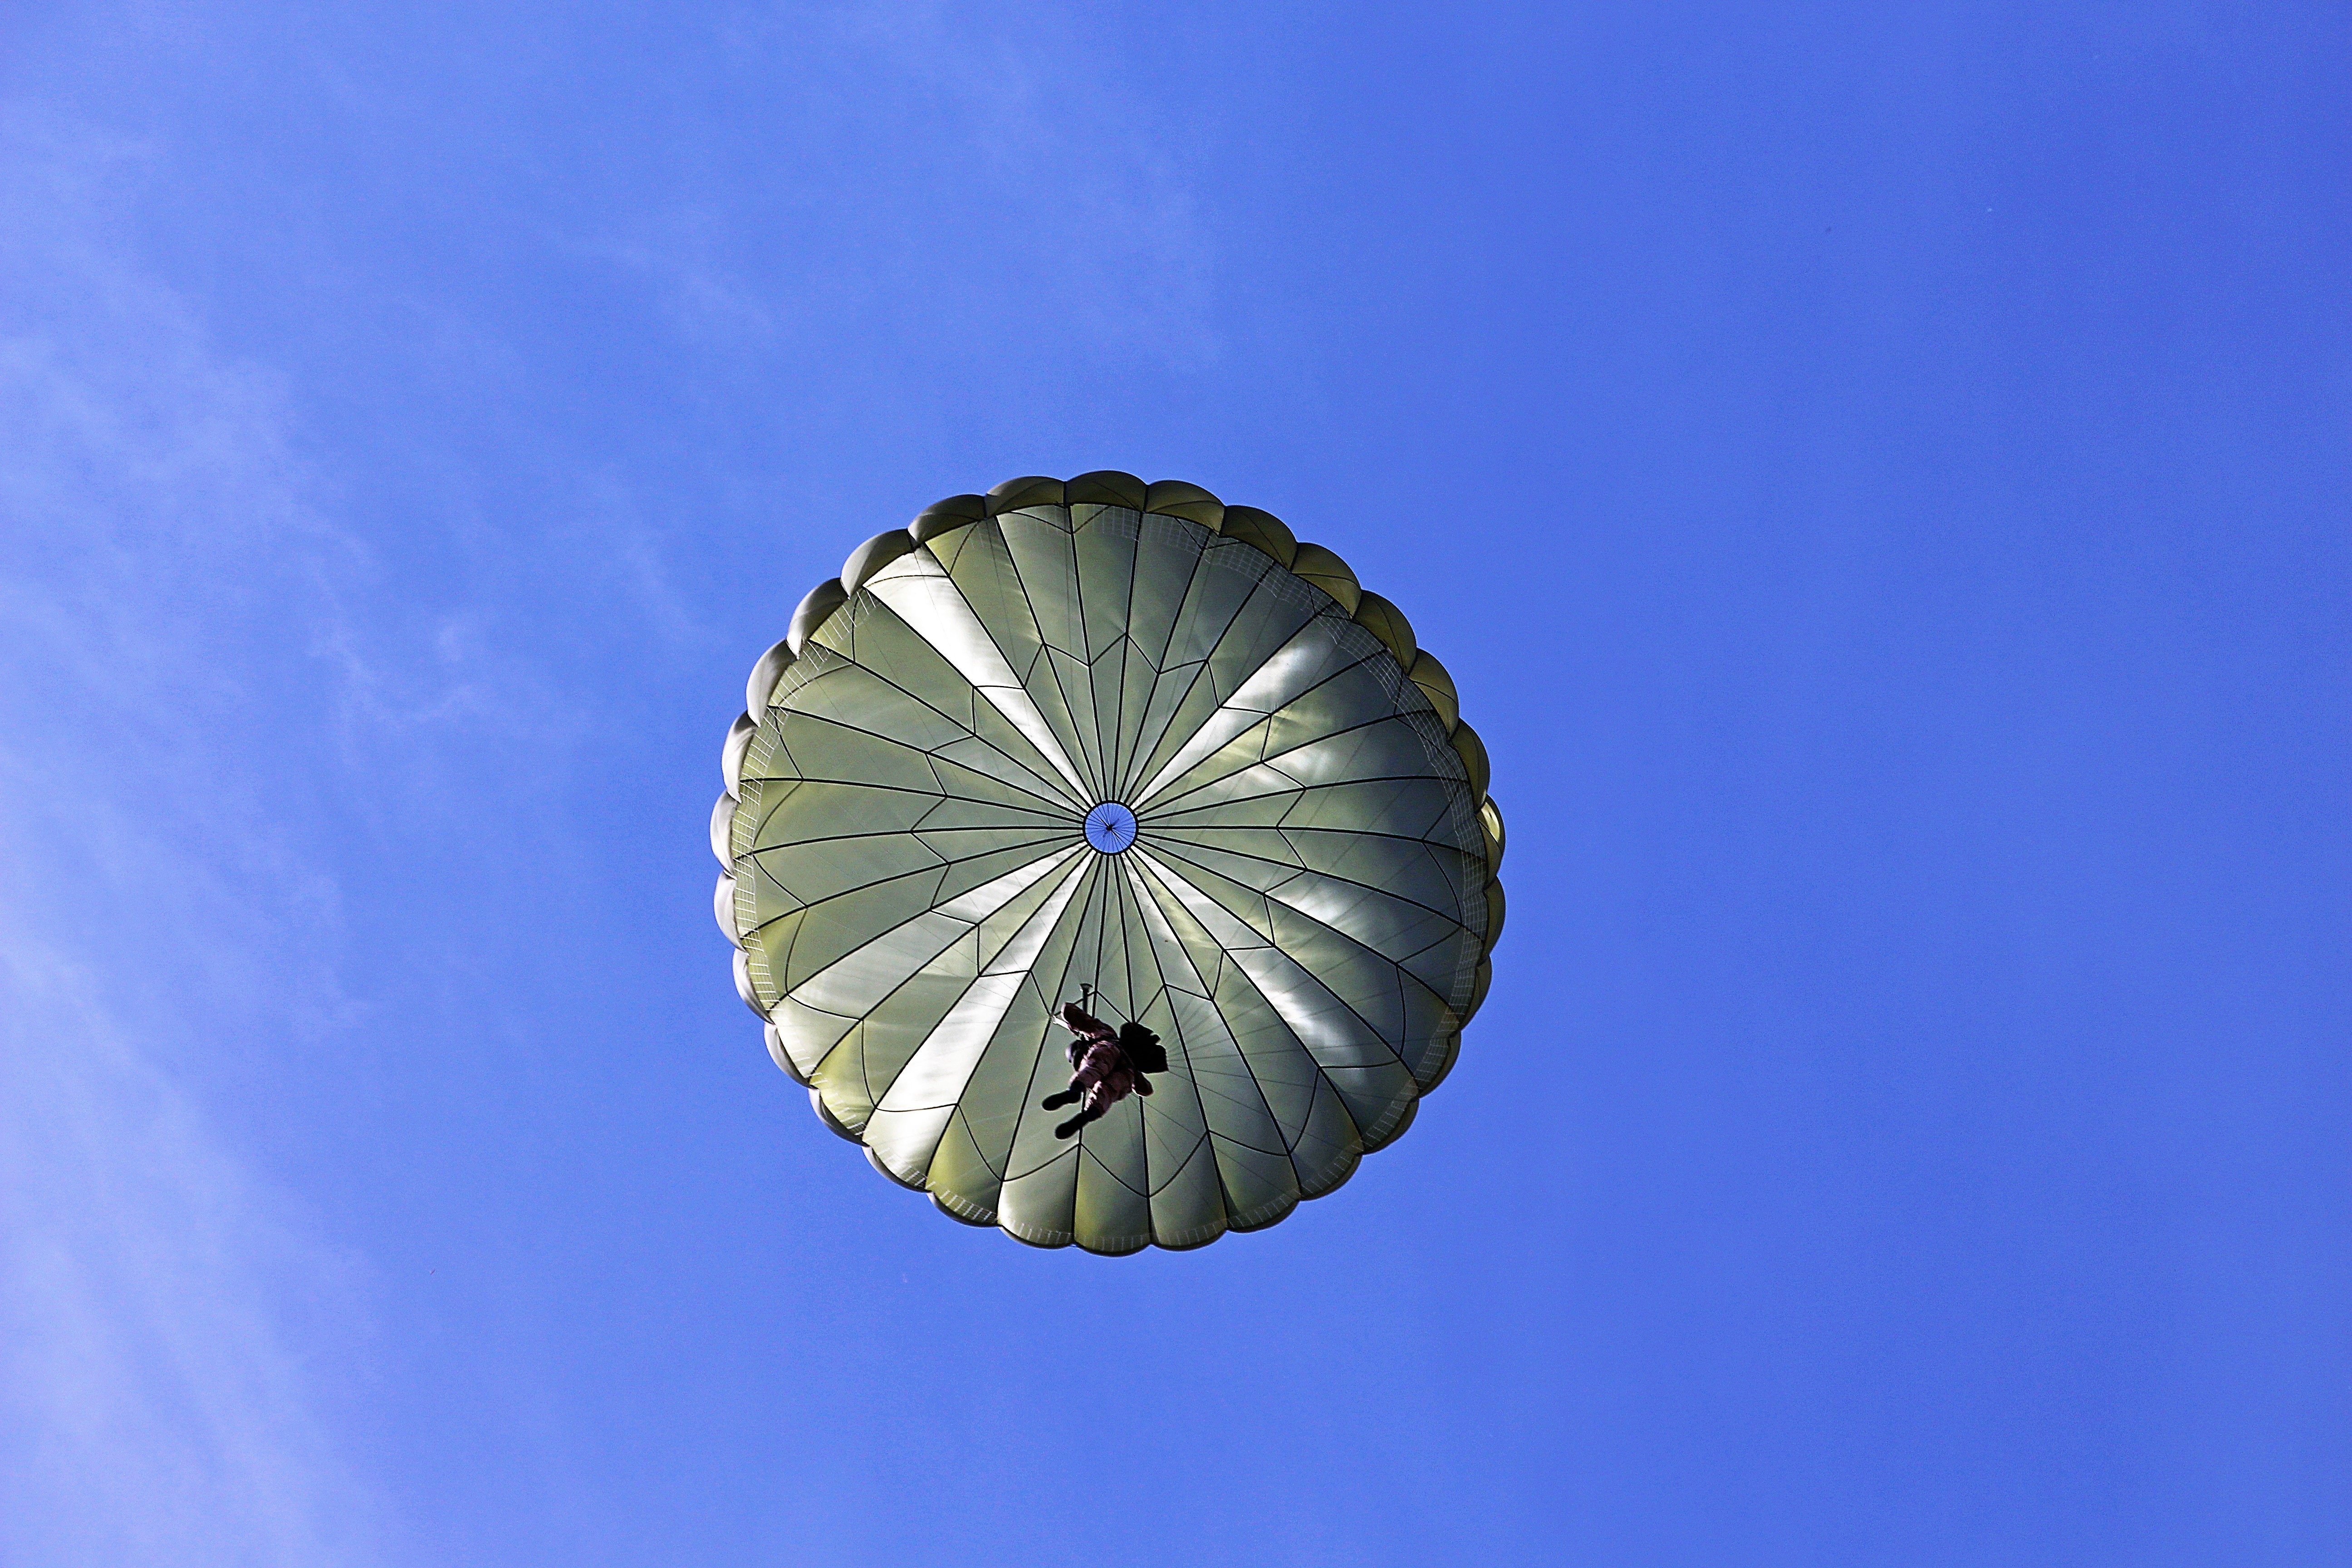
wing, sky, sunlight, leaf, flower, fly, jump, airport, aircraft, military, green, reflection, soldier, army, aviation, flight, glide, machine, blue, parachute, circle, skydiving, men, use, runway, soldiers, landing, shape, flyer, defense, air traffic, take off, aircraft wing, macro photography, paratrooper, parachutist, bundeswehr, flying machine, special forces, atmosphere of earth, sonderkommando, jumping exercise, rice leash